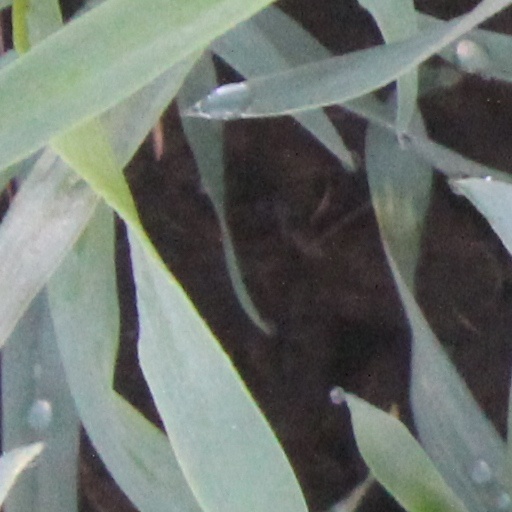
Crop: wheat